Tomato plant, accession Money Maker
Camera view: tilt-top (135 deg); turntable rotation: 90 degrees
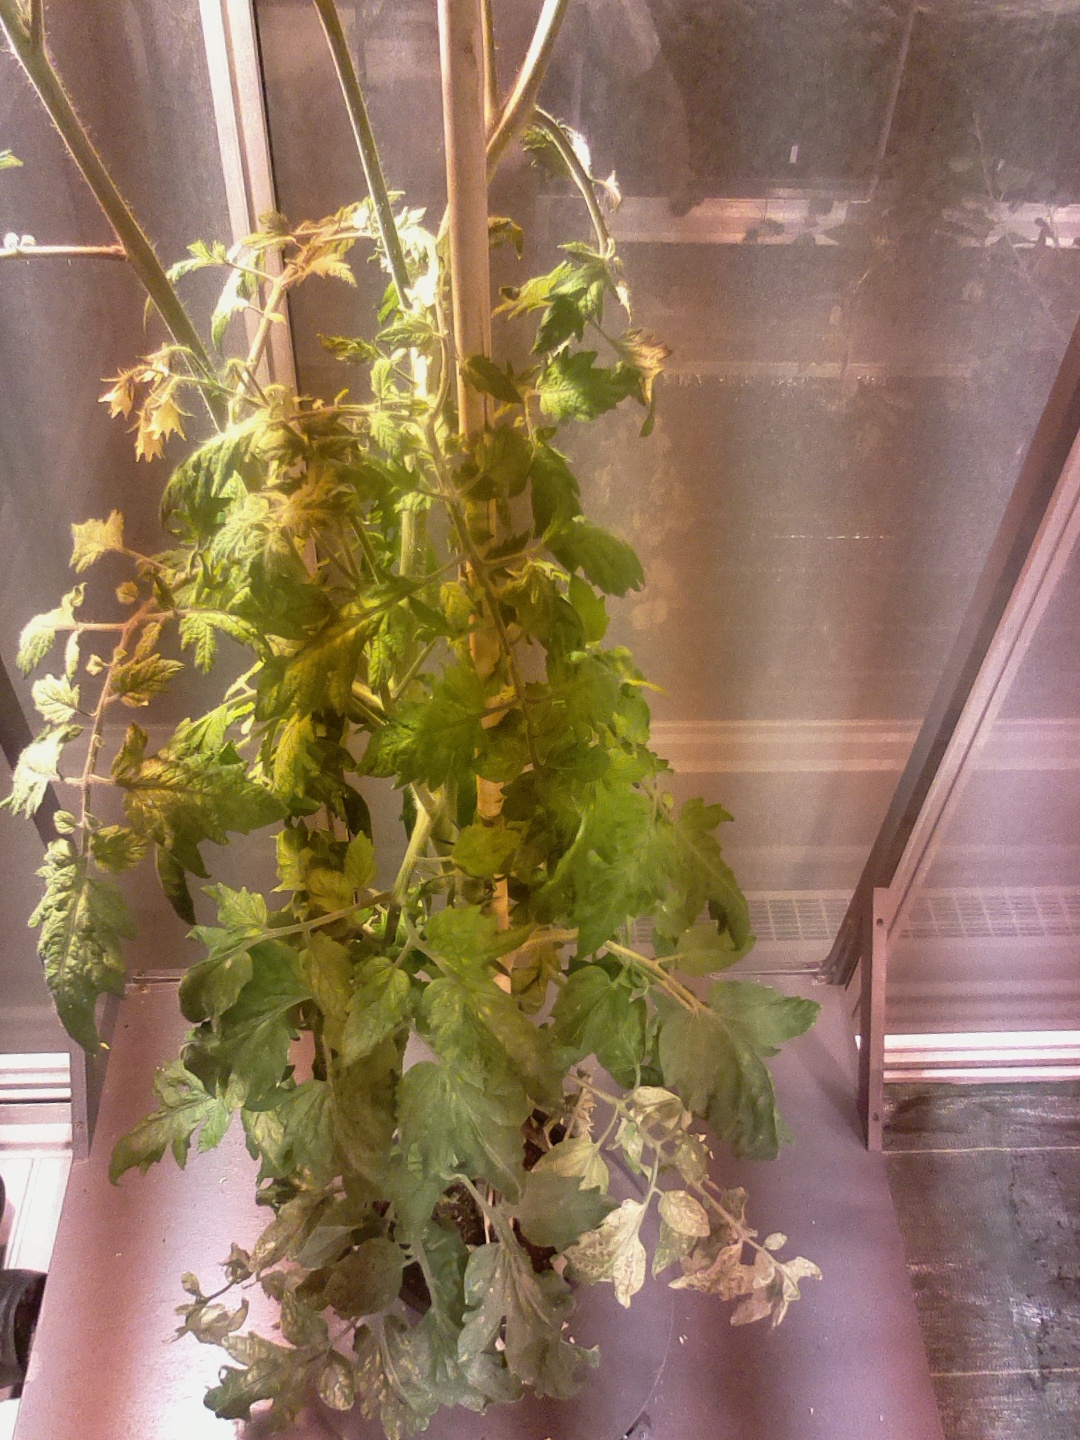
BBCH growth stage 72: 20%-30% of final fruit size